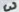
Number: 3